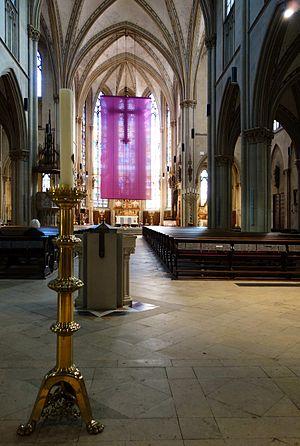
L'église Saint-Ludgerus de Billerbeck est une église catholique située dans la ville de Billerbeck, au Nord-Ouest de l'Allemagne.